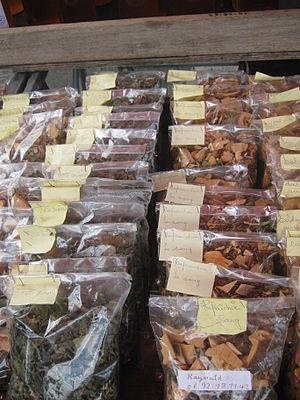
On peut voir sur cette image les noms des plantes utilisées, qui sont ici séchées et mises en sachet, pour la vente.
À La Réunion, le tisaneur est une personne qui fabrique des tisanes. Connu de tous, il guérit les individus uniquement à base de plantes. C'est celui tout d'abord, qui cueille et vend ce qu'il a récolté. Mais encore, celui qui vend les plantes achetées à une tierce personne.